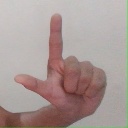
अक्षर: ल